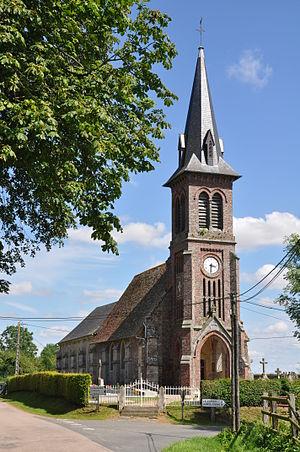
L'Église Notre Dame de Bellou (Calvados, Basse-Normandie, France).